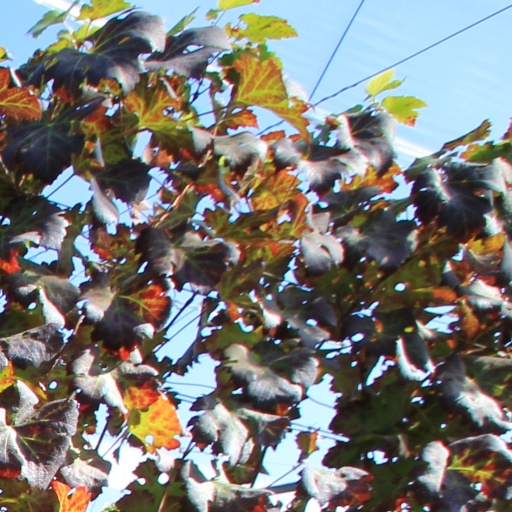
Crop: grape